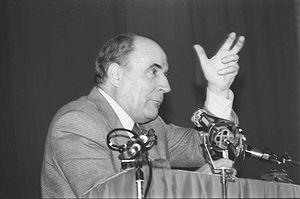
Meeting de François MITTERRAND à CAEN lors de la campagne des présidentielles de 1981.
L'élection présidentielle française de 1981, cinquième élection présidentielle de la Vᵉ République et quatrième au suffrage universel direct, se tient les 26 avril et 10 mai. Elle vise à élire le quatrième président de la Vᵉ République française pour un mandat de sept ans.
François Mitterrand [fʁɑ̃swa mitɛʁɑ̃], né le 26 octobre 1916 à Jarnac et mort le 8 janvier 1996 à Paris, est un homme d'État français, président de la République du 21 mai 1981 au 17 mai 1995.
La compagnie minière de Carmaux fut l'une des premières compagnies minières créées en France pour l'extraction du charbon, en 1752, sur le bassin minier de Carmaux et Blaye-les-Mines, où elle obtenait, le 12 septembre 1752, par un édit royal la permission, non exclusive, d’exploiter les mines pendant vingt ans. Précédemment, le bassin houiller, connu depuis le XIIIᵉ siècle, était très mal exploité par des charbonniers mal organisés au nom de propriétaires sans grande ambition minière.